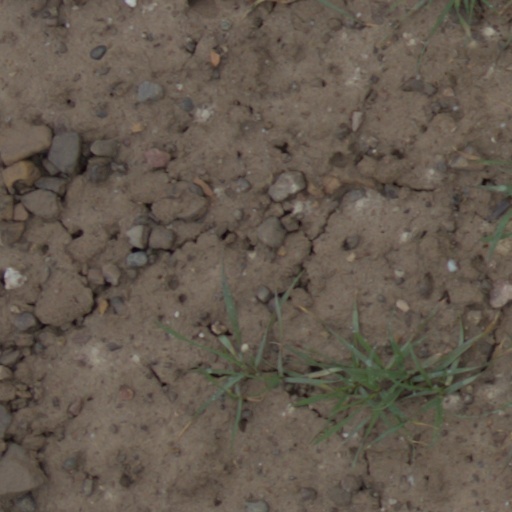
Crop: wheat